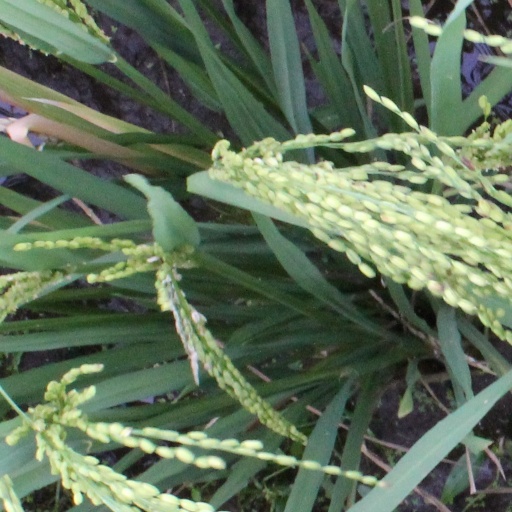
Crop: rice